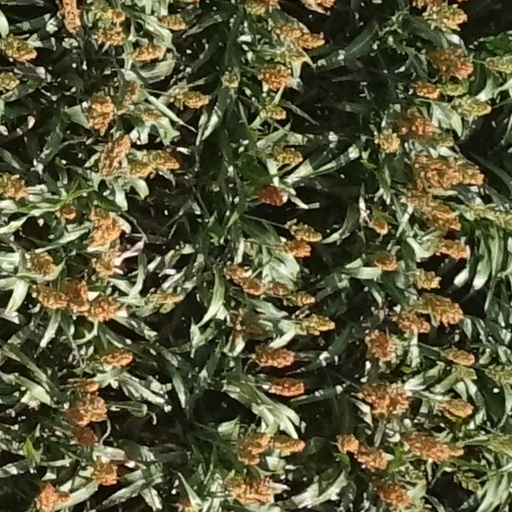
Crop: sorghum